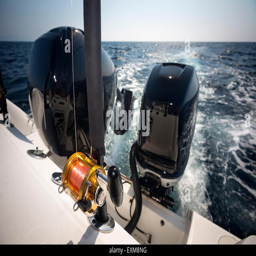
a speedboat with its horsepower outboard motors